Question: Please indicate a possible affordance area of the jump_skateboard that can be used for standing on
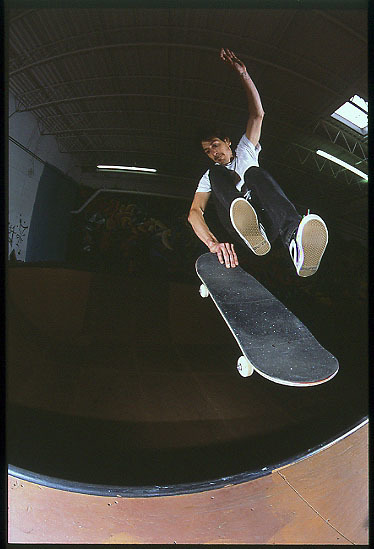
Answer: [185.666, 236.516, 351.416, 388.016]